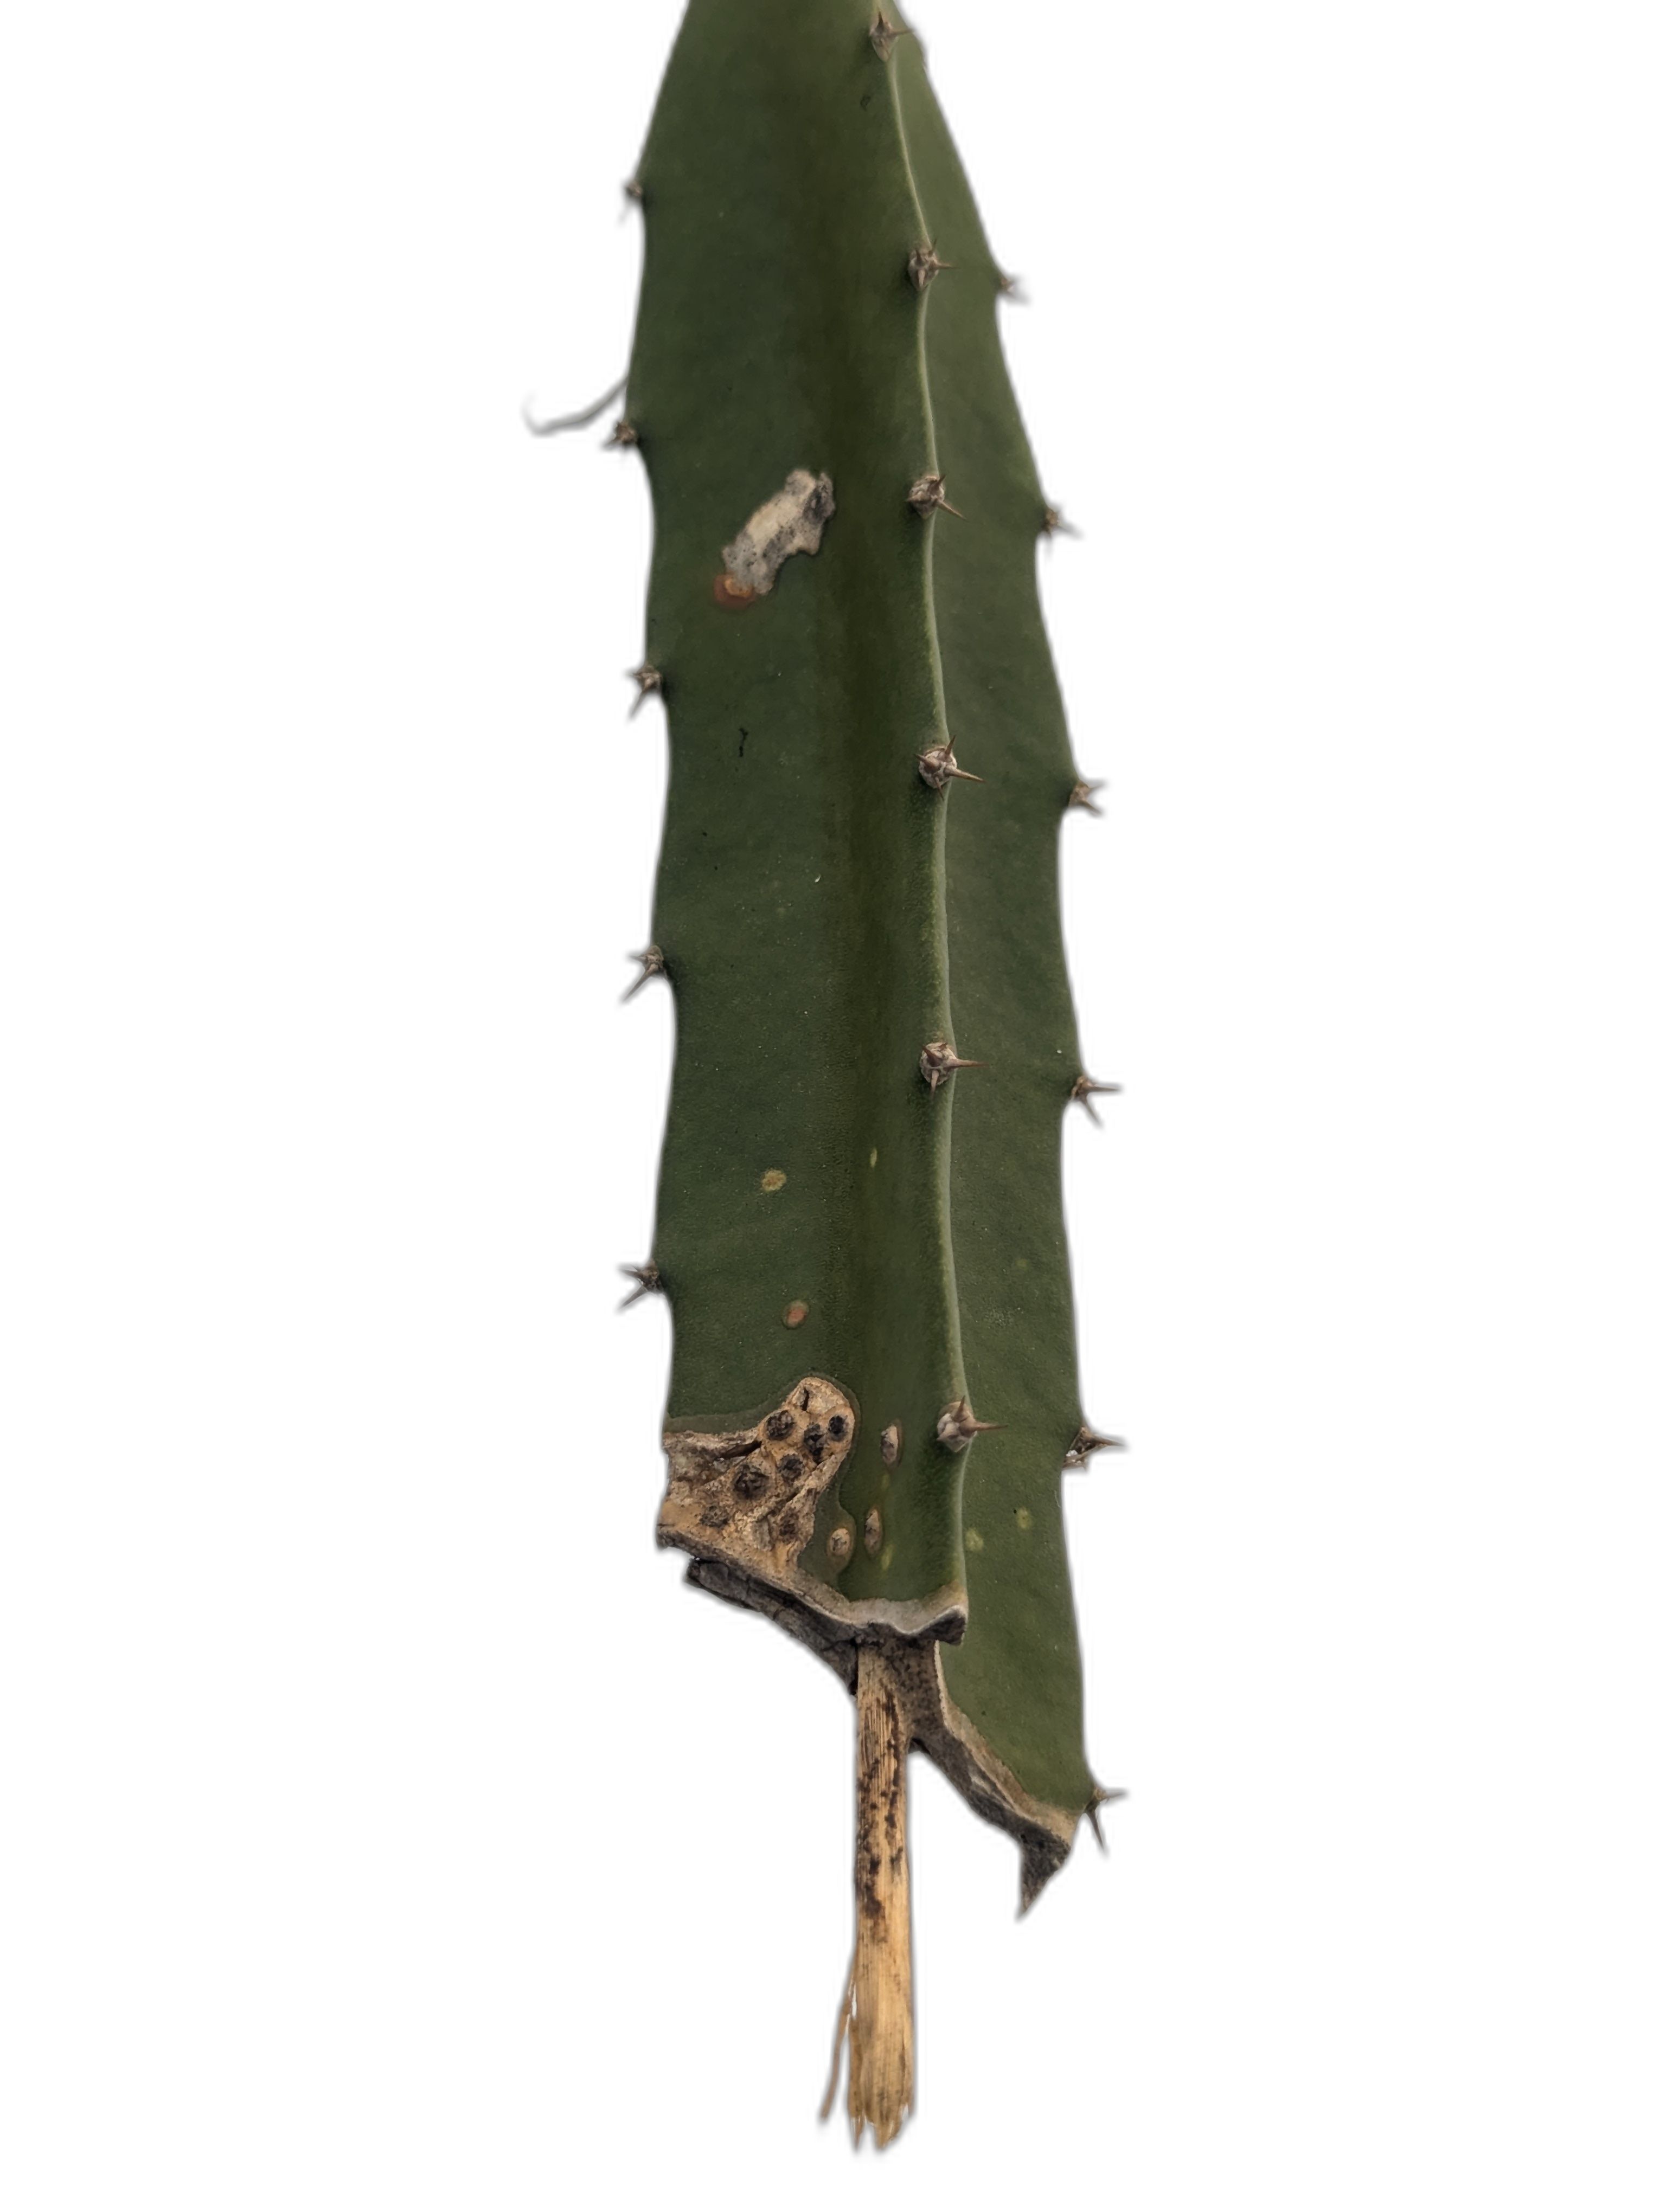
Label: Good leaf